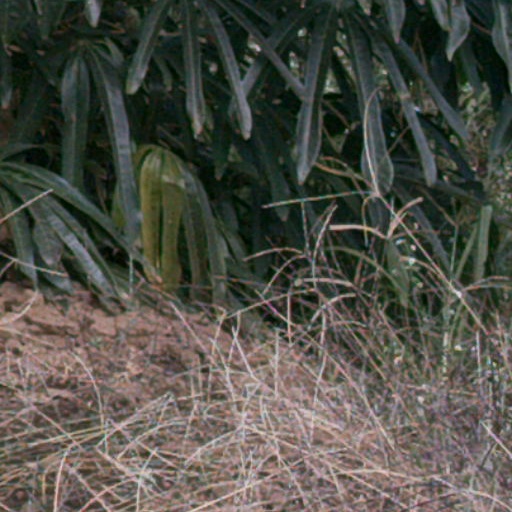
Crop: cassava